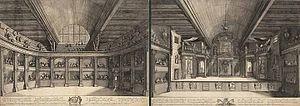
La littérature néerlandaise des XVIIᵉ et XVIIIᵉ siècles comprend l'ensemble des œuvres écrites aux XVIIᵉ et XVIIIᵉ siècles par des auteurs des anciens Pays-Bas ou de langue néerlandaise.
Le théâtre de Van Campen était le premier théâtre de la ville d'Amsterdam, situé au Keizersgracht 384, où est actuellement établi l'hôtel The Dylan.